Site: brandenburg
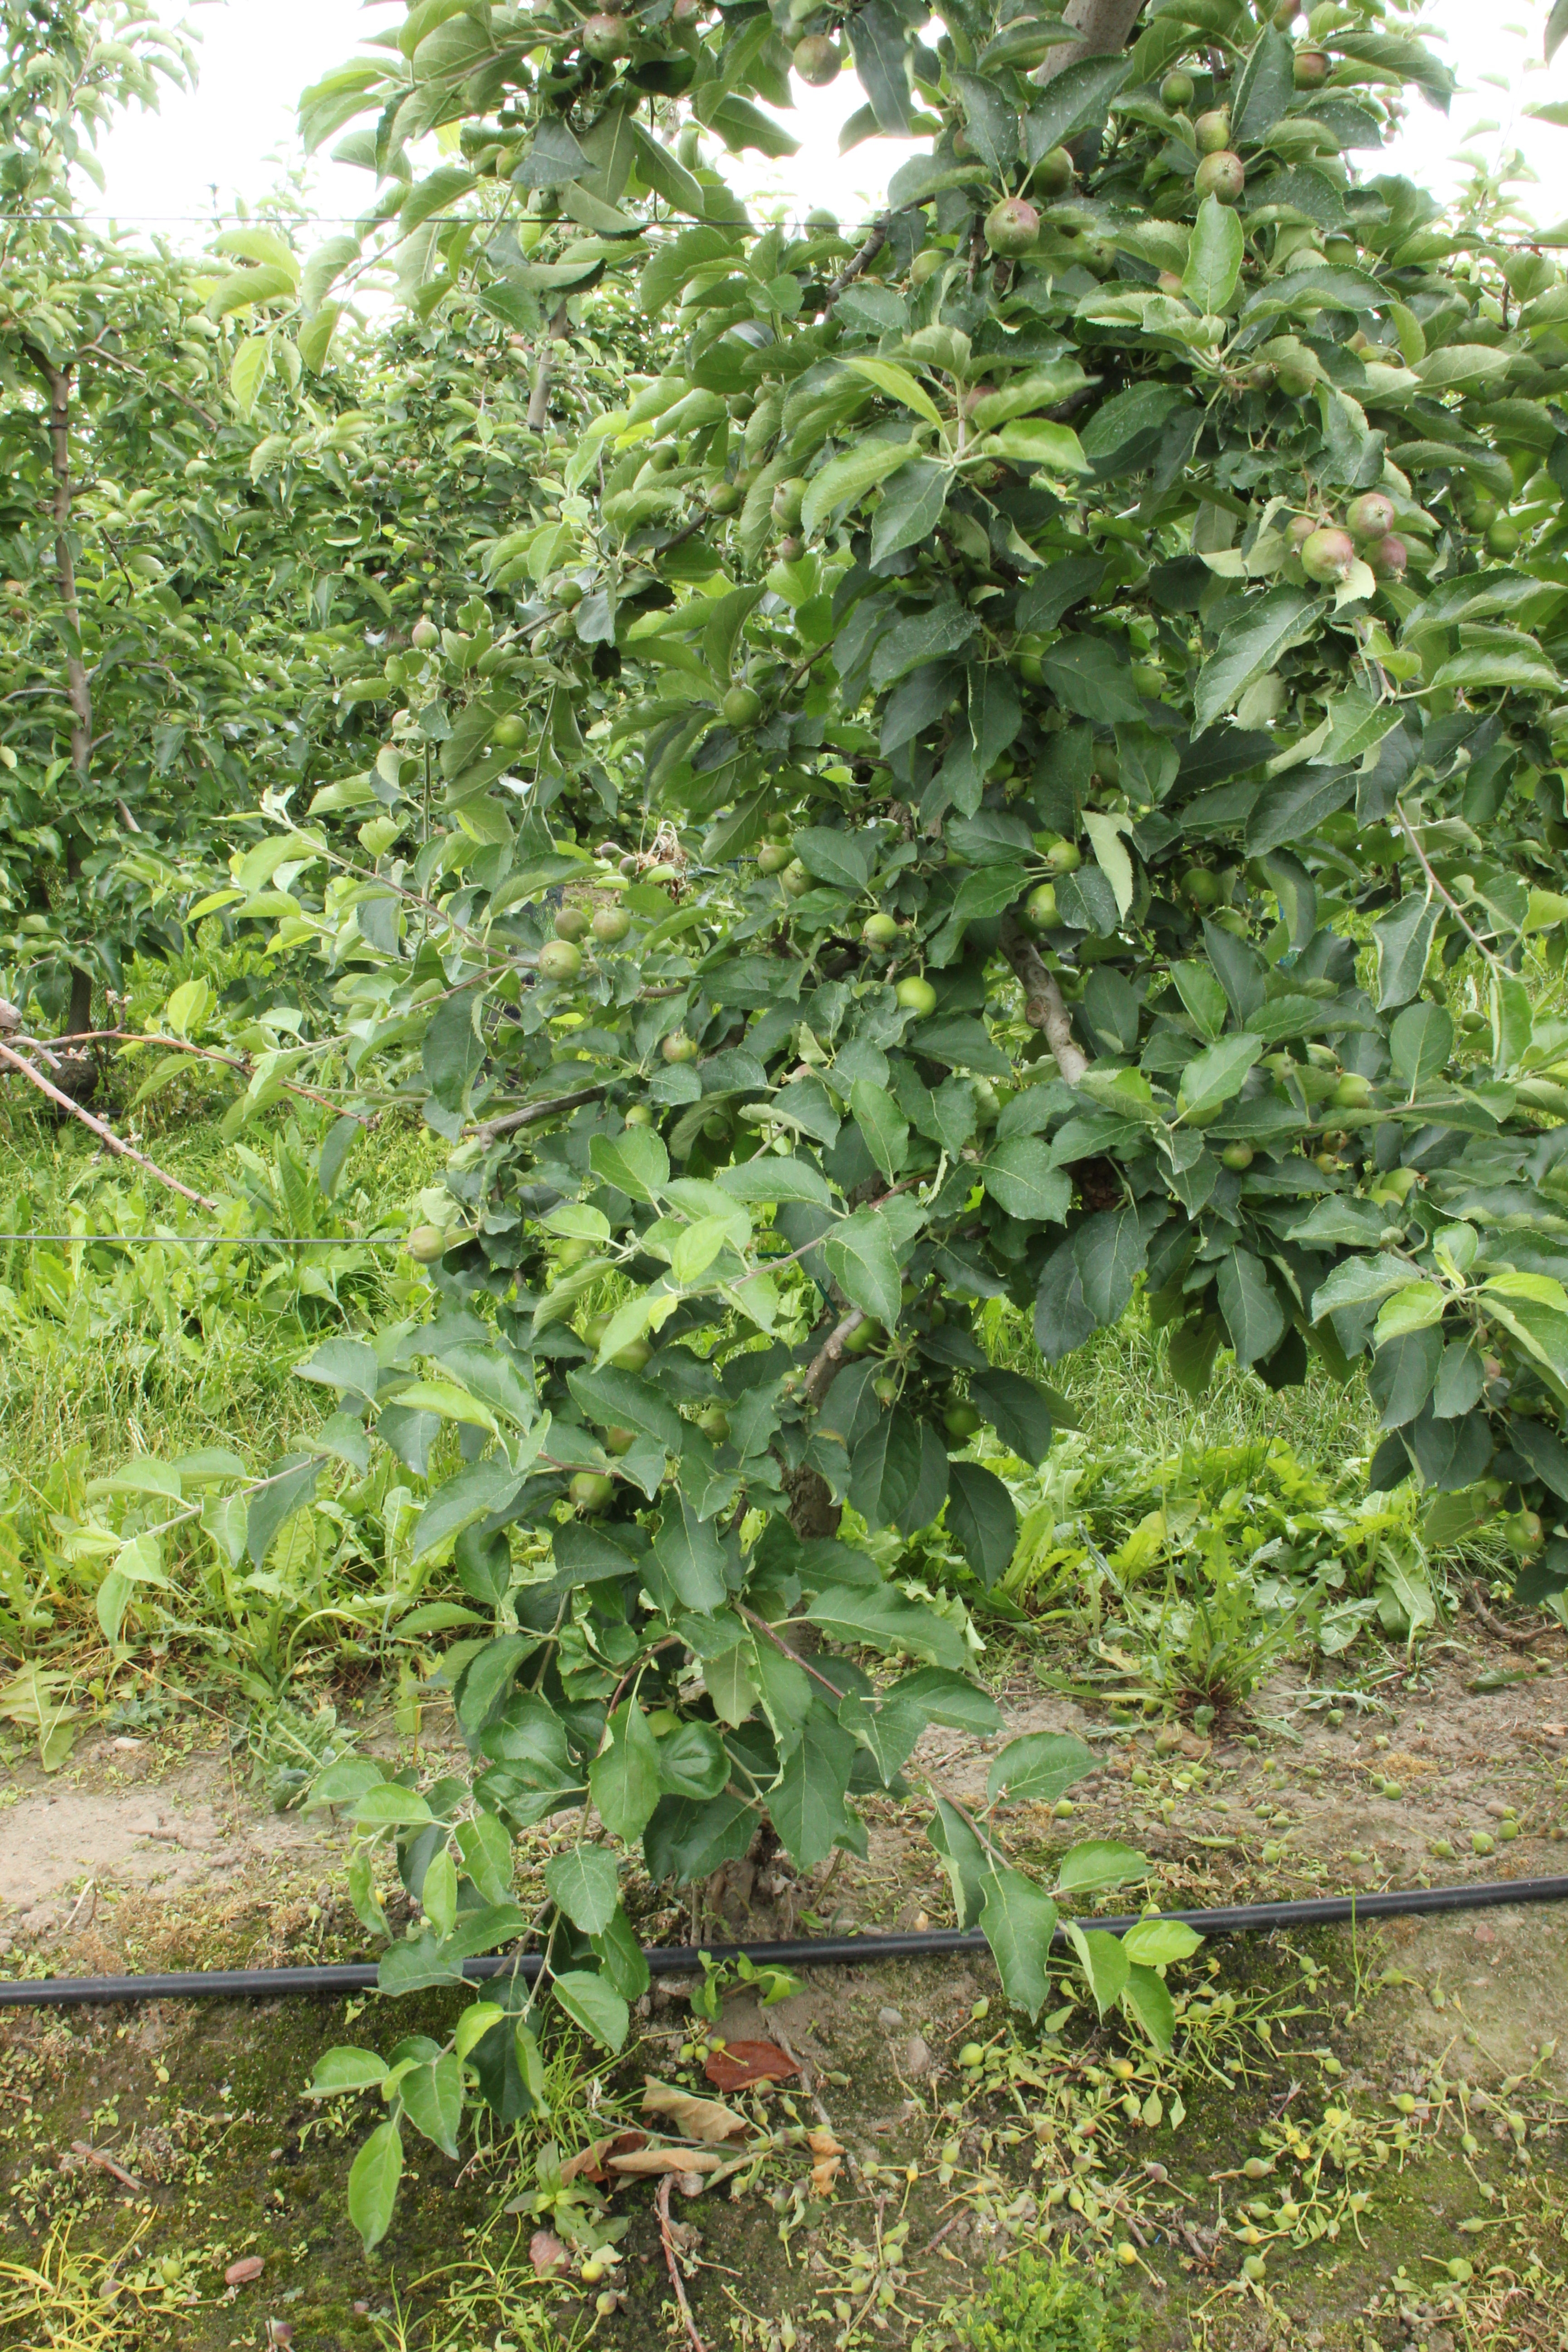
Growth stage (BBCH 73): Development of fruit